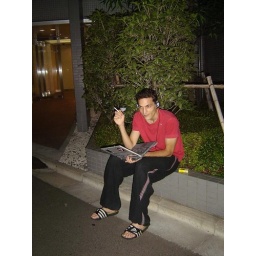
nico&the computer in the street